Bonnie J. Dunbar

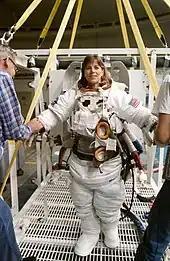
Wearing an extravehicular mobility unit (EMU) spacesuit, Dunbar prepares to don a helmet and be lowered by a hoist device for a session of underwater training in the Johnson Space Center's weightless environment training facility (WET-F).

The Germans were concerned by the assignment of a woman to the mission. Some of the experiments involved drawing blood, and the possibility of female blood had not been considered, and some of the experiments like the vestibular system sled did not fit her. There were rumors that NASA had deliberately assigned her to the mission as an insult to the Germans. Dunbar reported this to George Abbey, who drafted a memo to the DFVLR stating that all equipment for the mission had to accommodate a range of sizes.